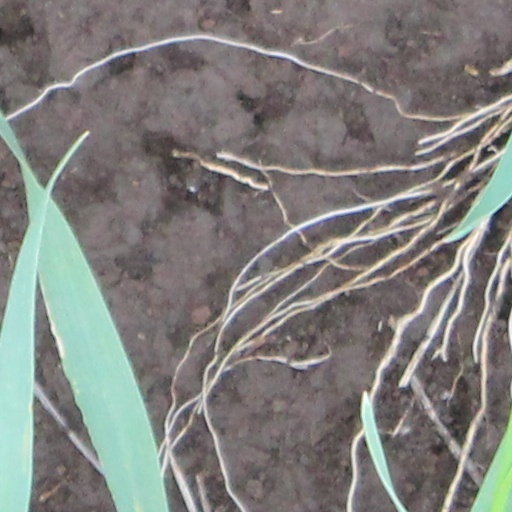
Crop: wheat